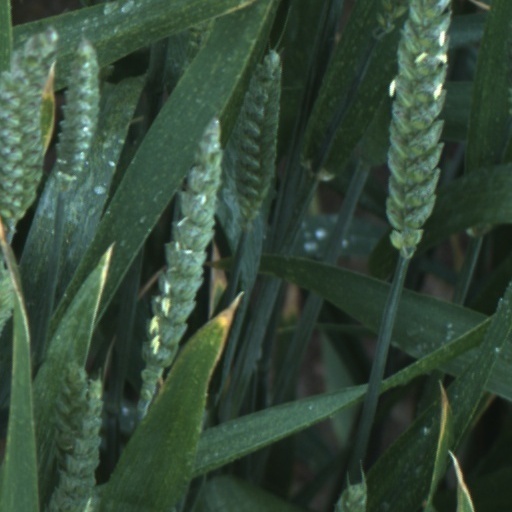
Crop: wheat